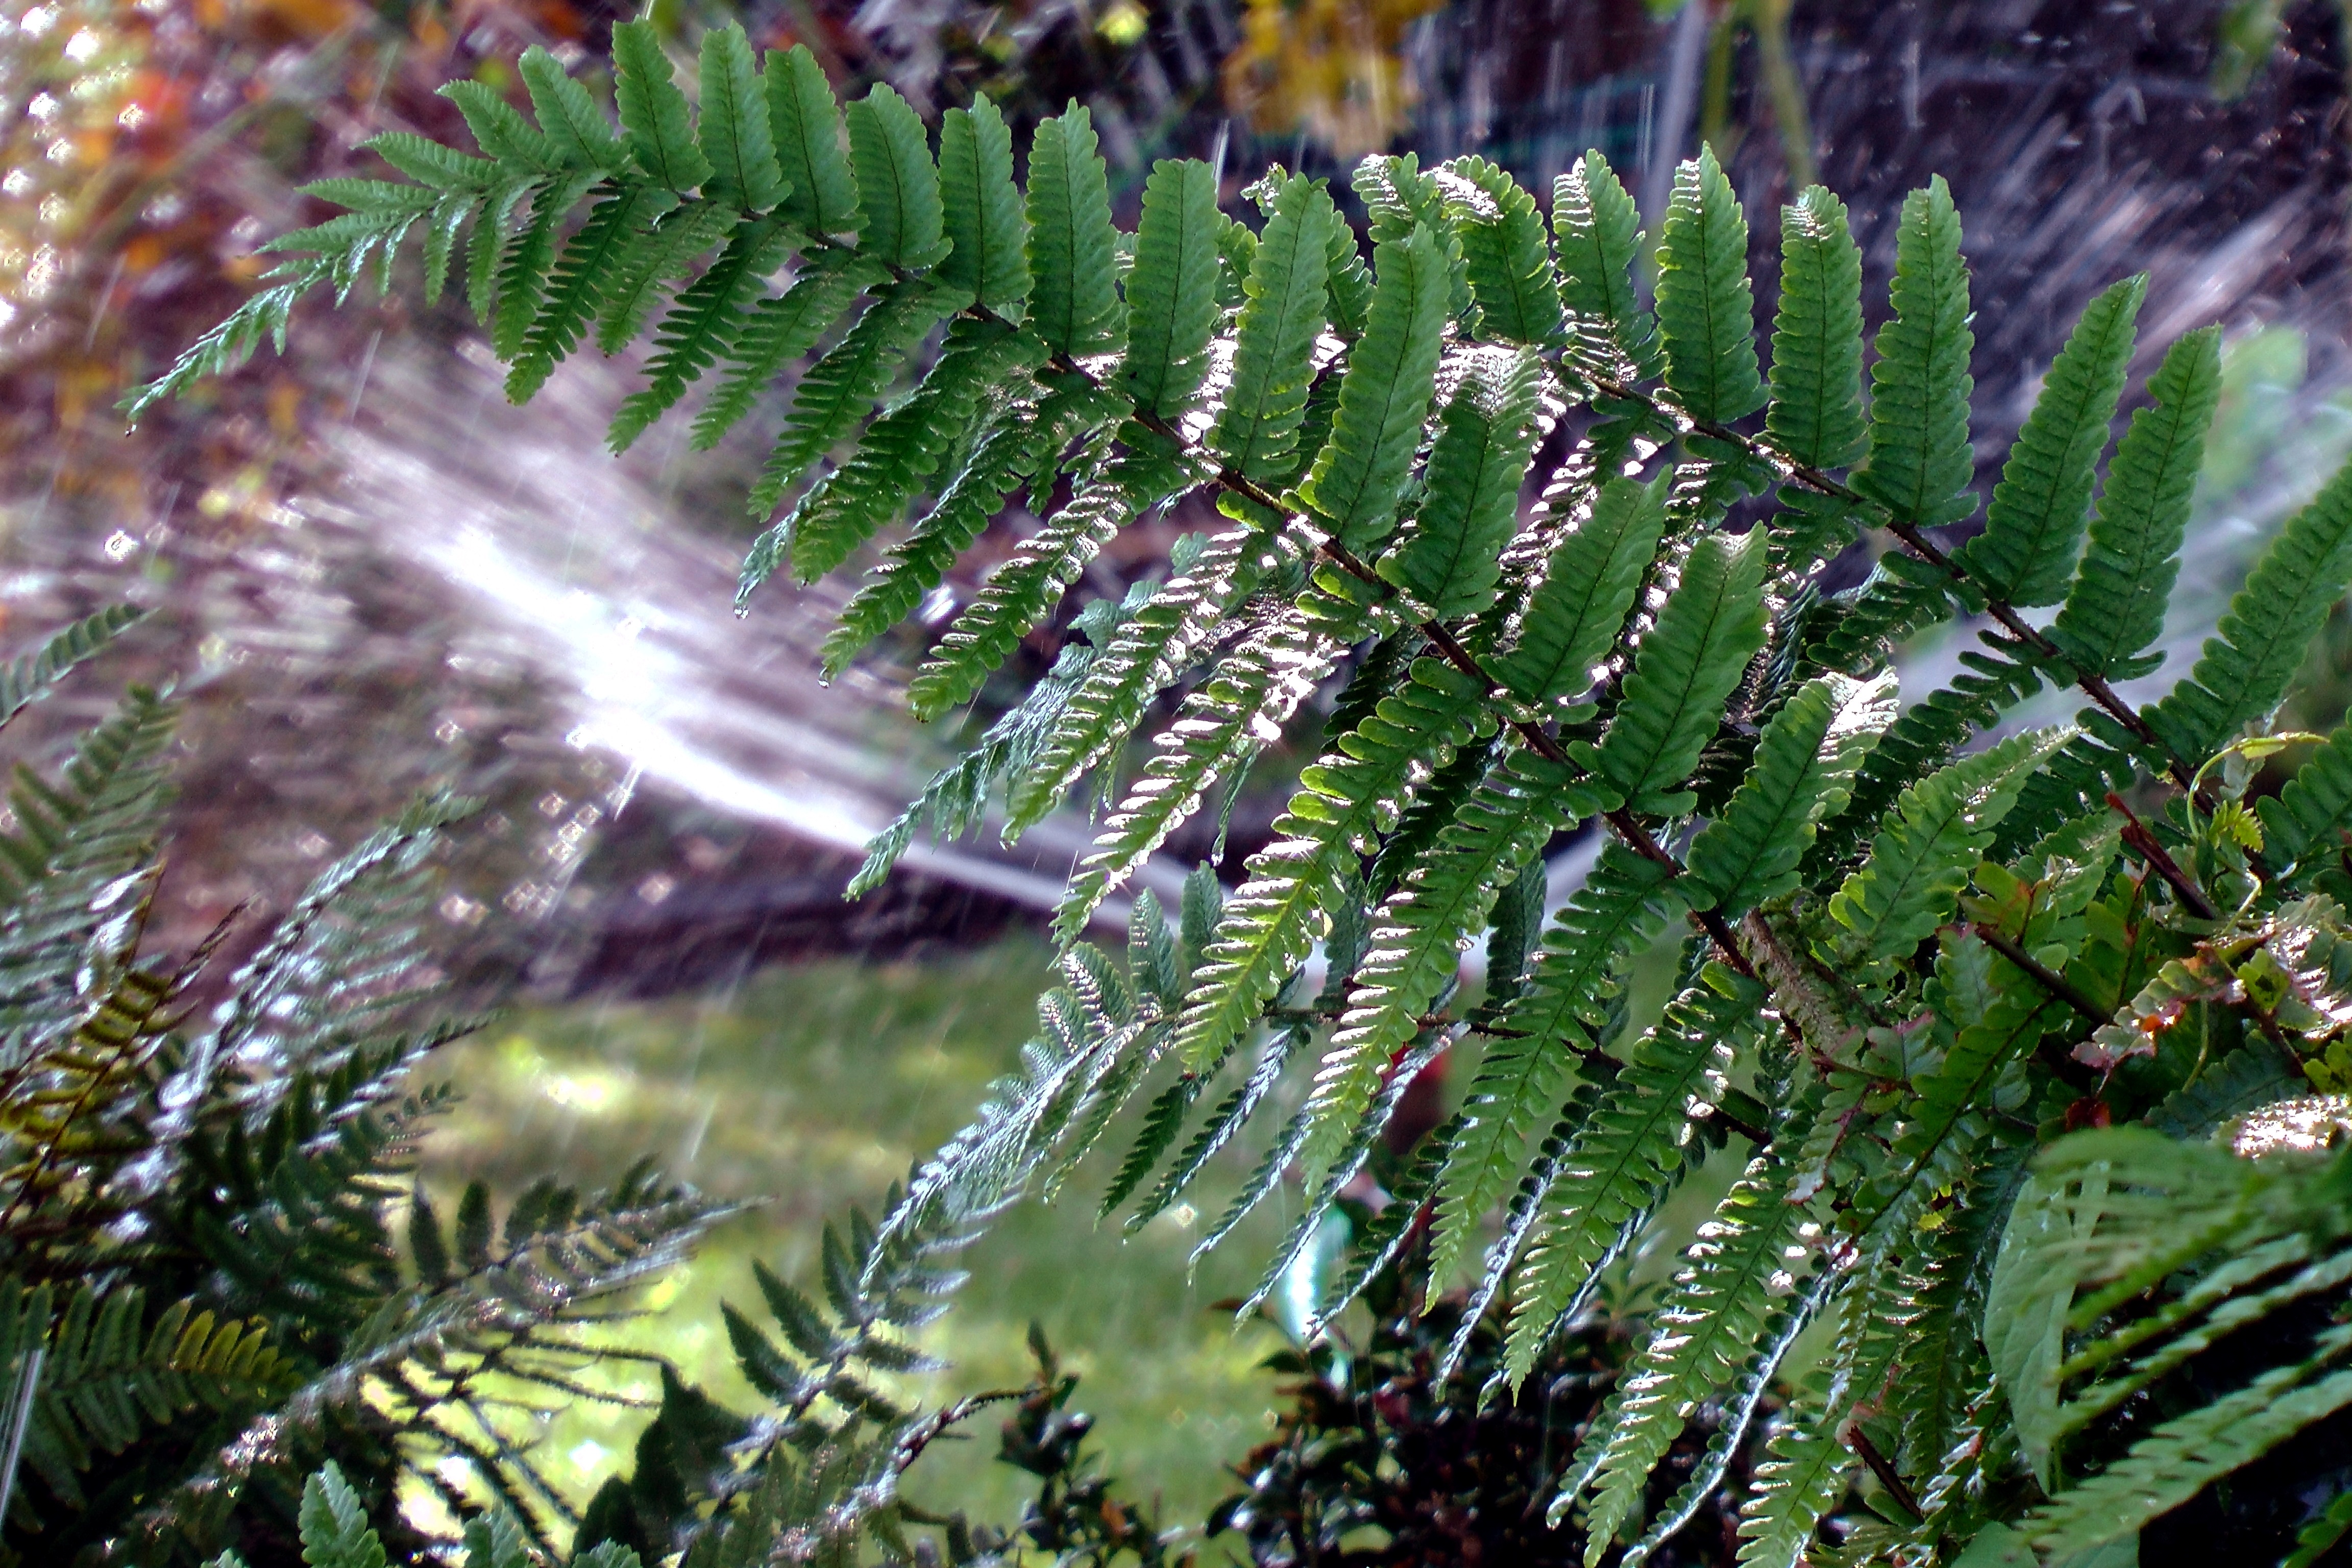
tree, nature, forest, branch, plant, leaf, flower, green, botany, garden, fir, flora, fern, spruce, vegetation, shrub, rainforest, macro photography, allotment, woody plant, land plant, ferns and horsetails, vascular plant, ostrich fern